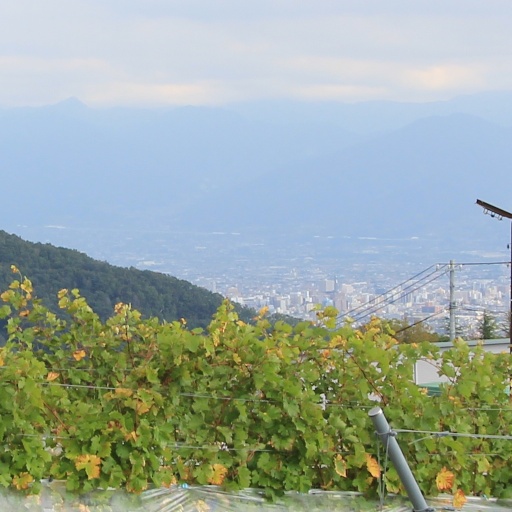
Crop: grape